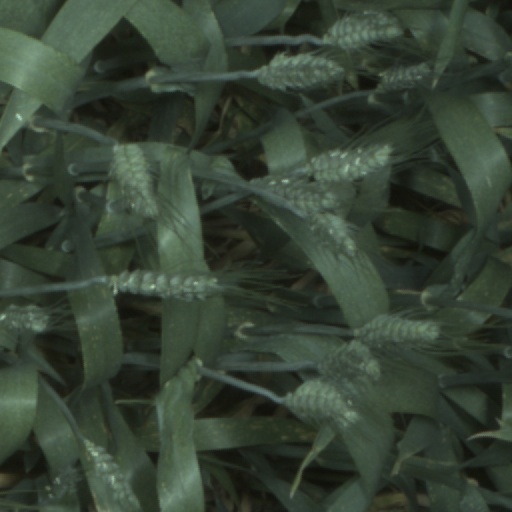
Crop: wheat